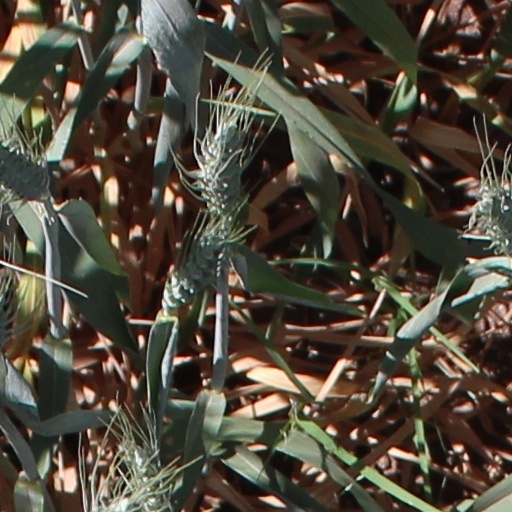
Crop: wheat